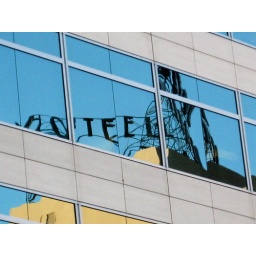
Reflection of the rooftop sign of the Hotel De Anza in the windows of a building across the street in downtown San Jose.